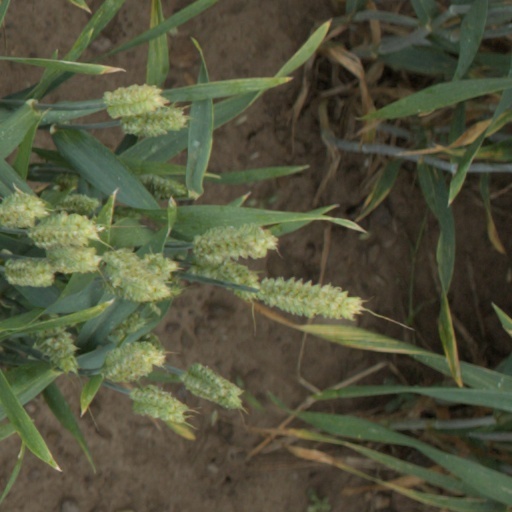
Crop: wheat